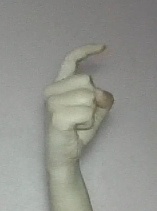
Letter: ra